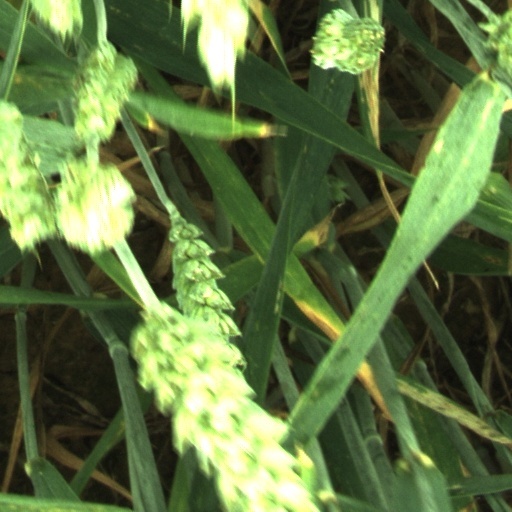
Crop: wheat